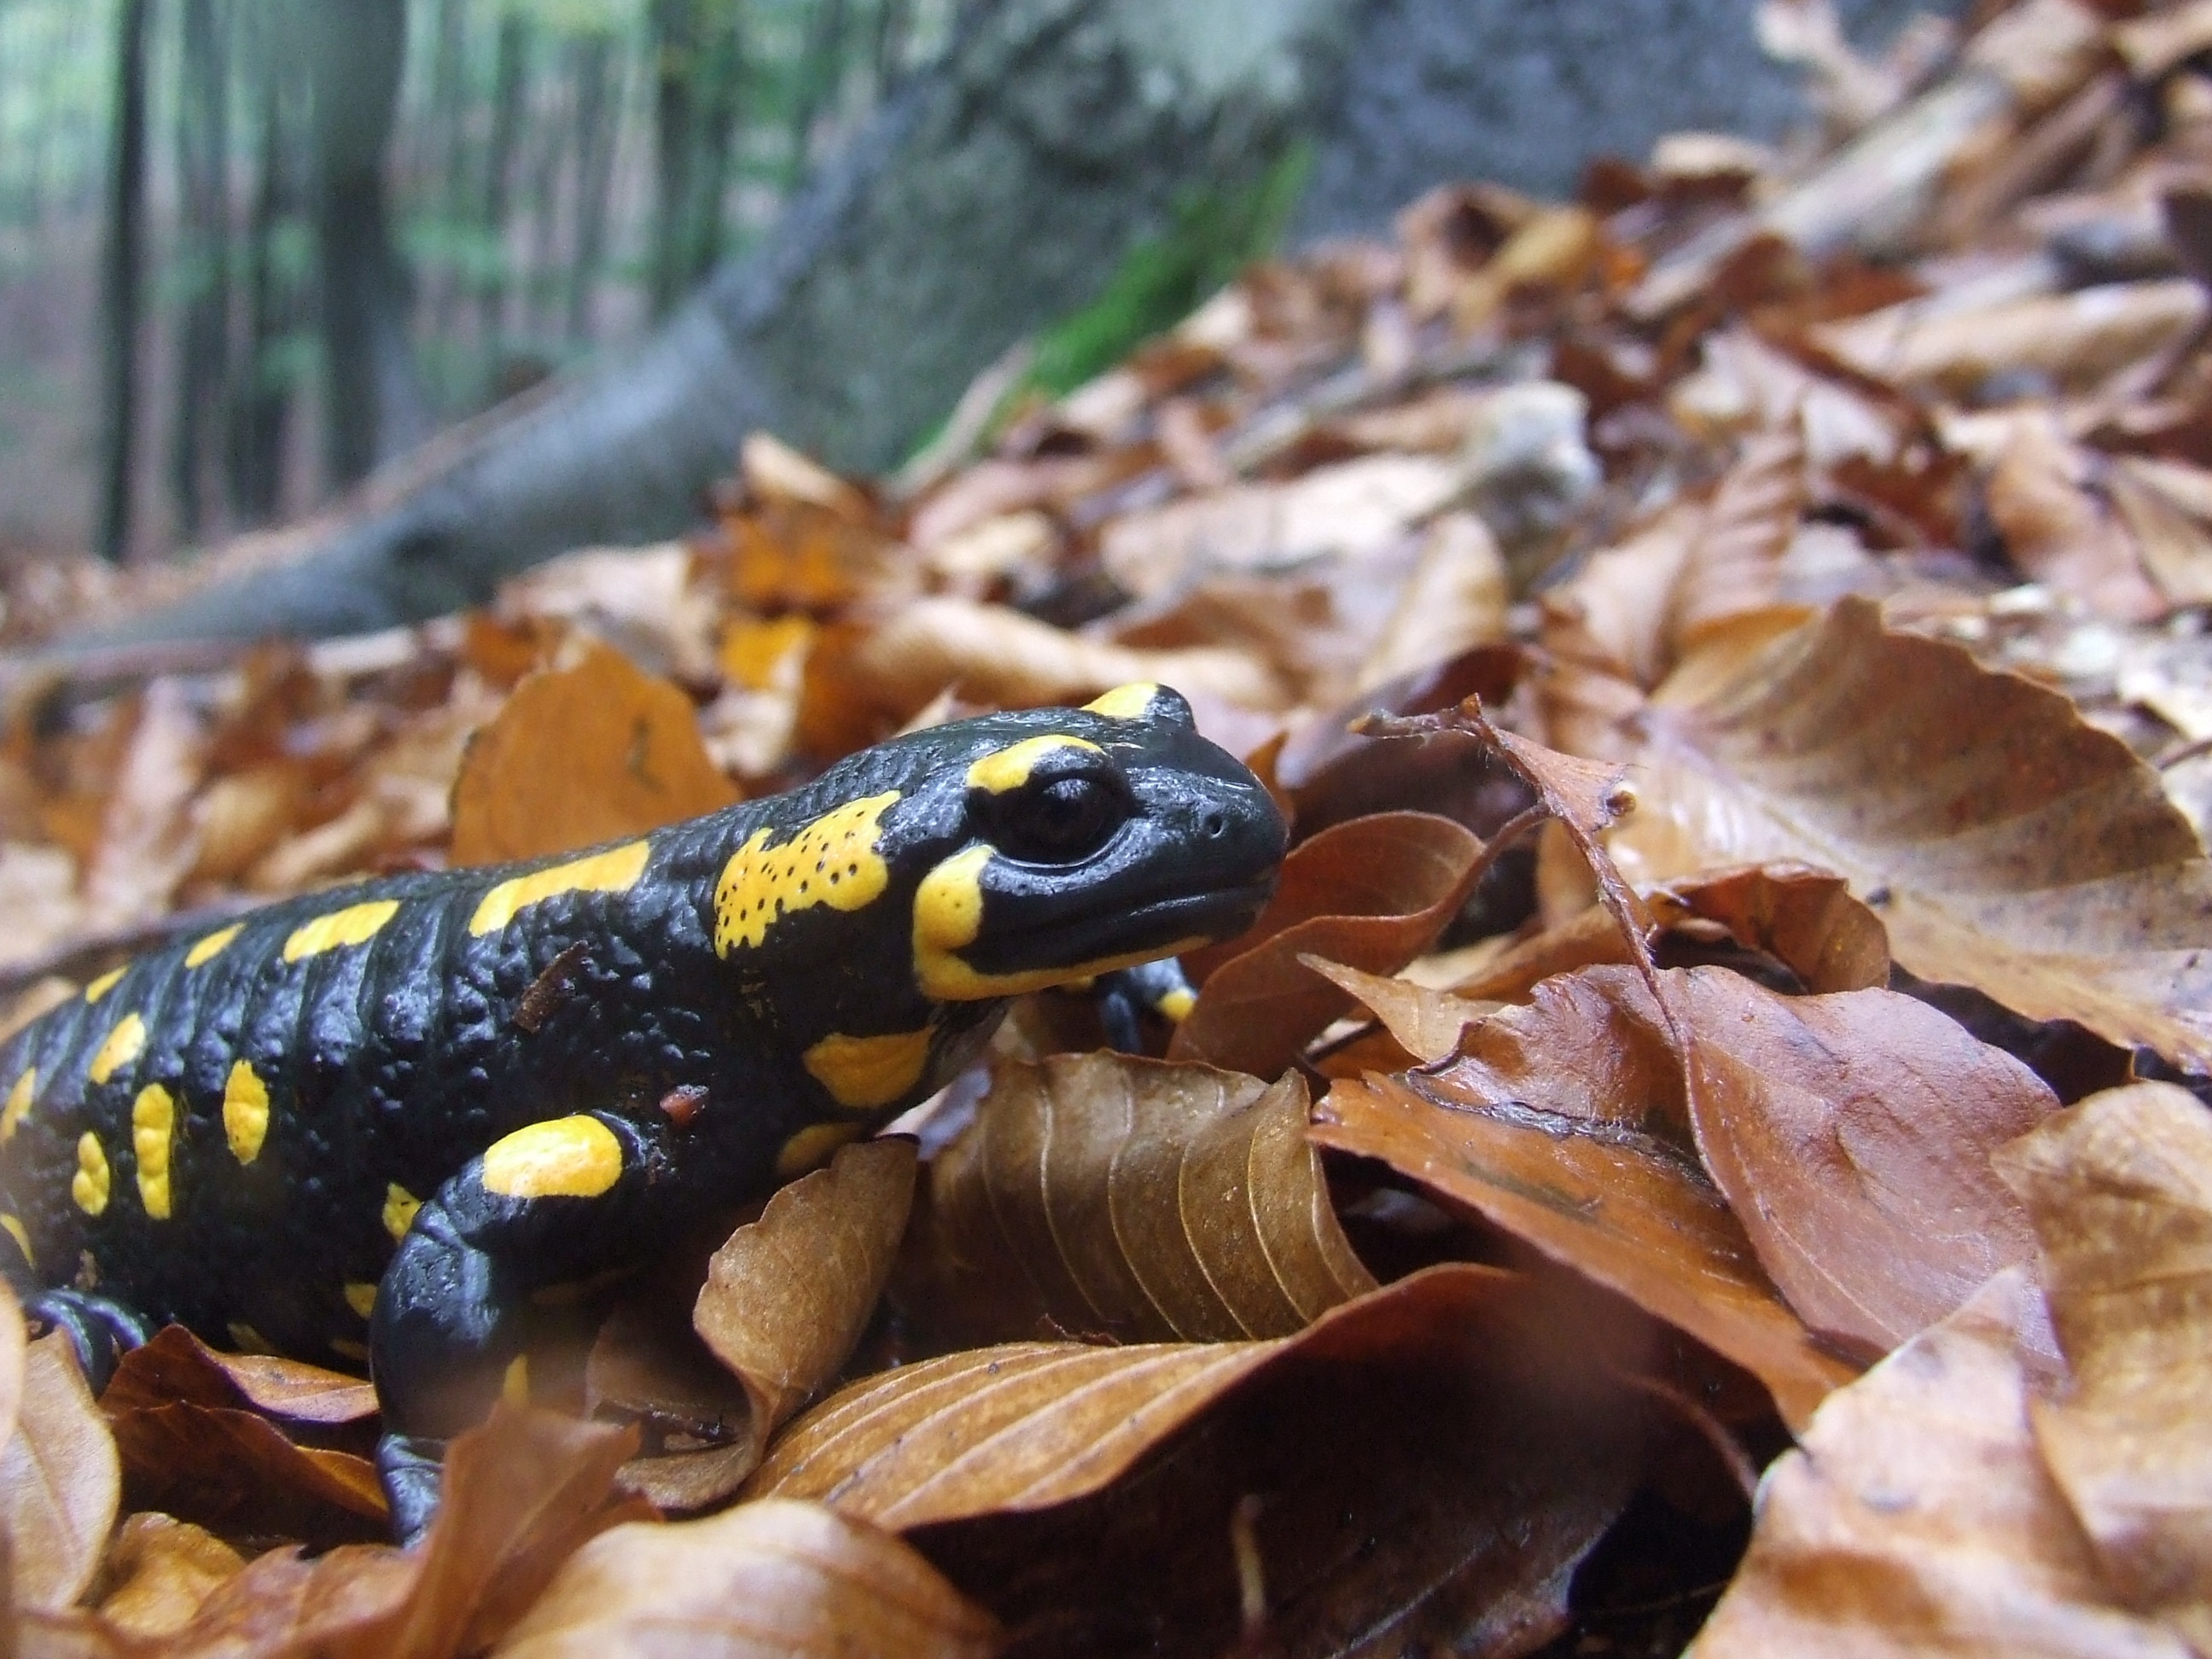
nature, forest, animal, wildlife, autumn, amphibian, fauna, vertebrate, moisture, salamander, salamandra, macro photography, avar, boa constrictor, salamandridae, boas, european fire salamander, zempl n hills, p lh za